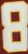
Number: 8